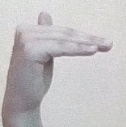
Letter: khaa